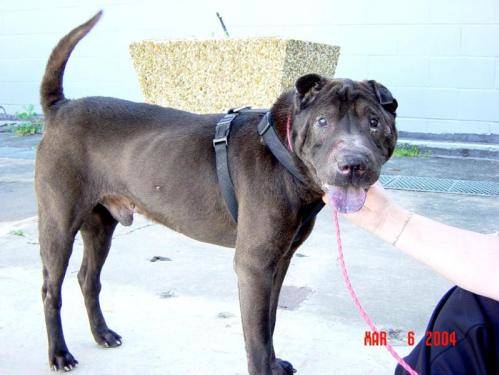
Label: dog